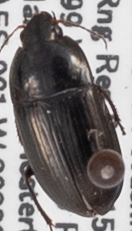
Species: Amara crassispina
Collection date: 2022-03-23
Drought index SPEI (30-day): -1.01
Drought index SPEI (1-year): -0.608
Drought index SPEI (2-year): -0.9